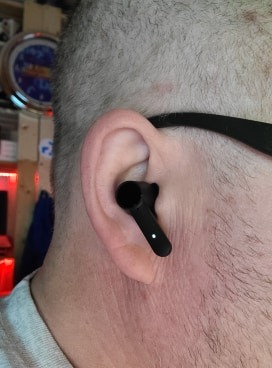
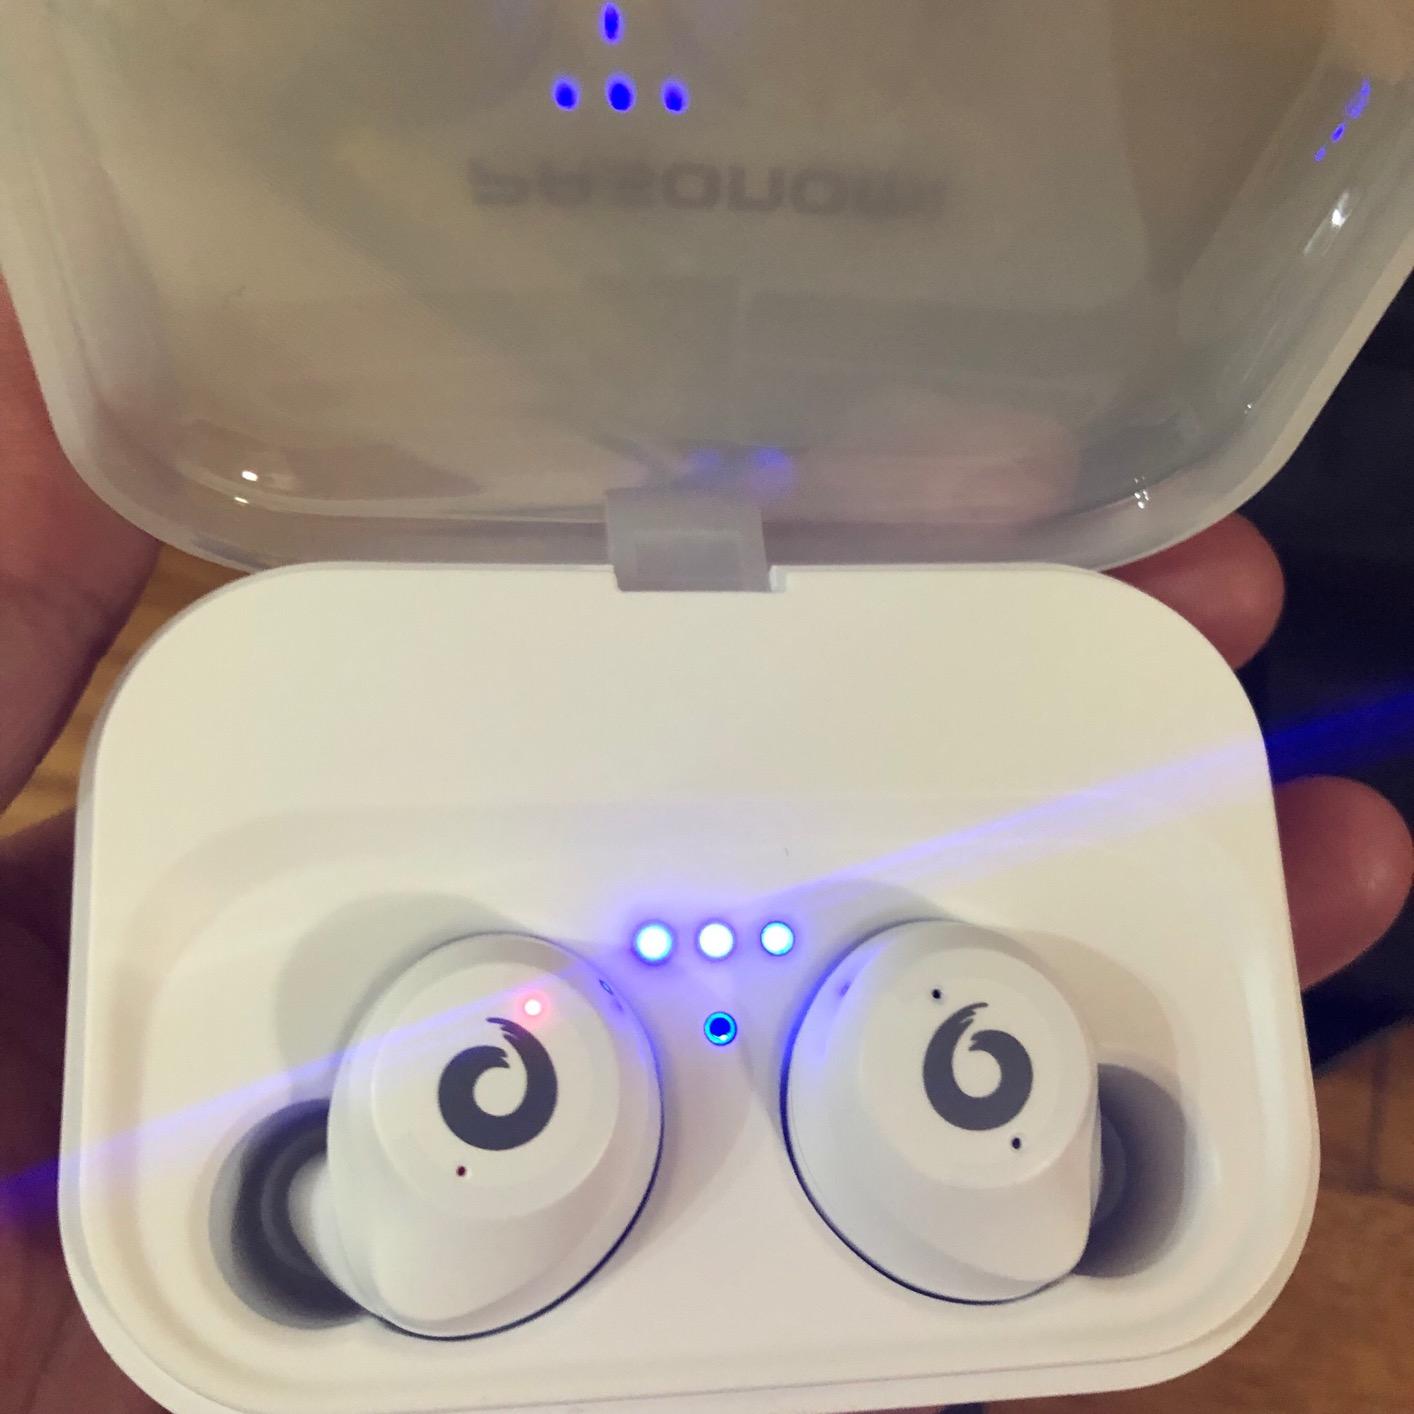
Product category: earbuds
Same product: no